Rick Fairless

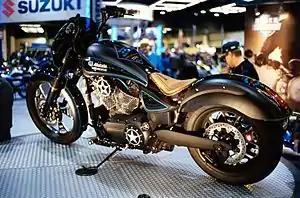
Victory motorcycle customized by Fairless

Rick Fairless is a maker of custom choppers. His business, "Strokers Dallas", sells custom choppers in Dallas, Texas.